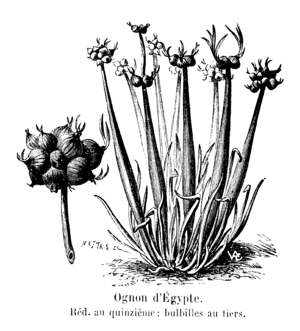
Egyptian onion